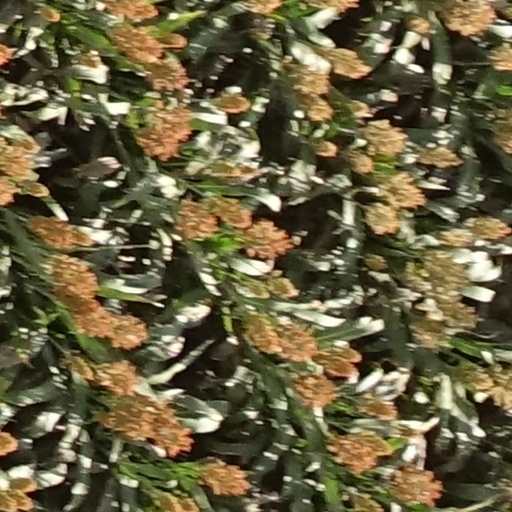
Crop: sorghum